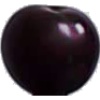
Label: cherry_wax_black